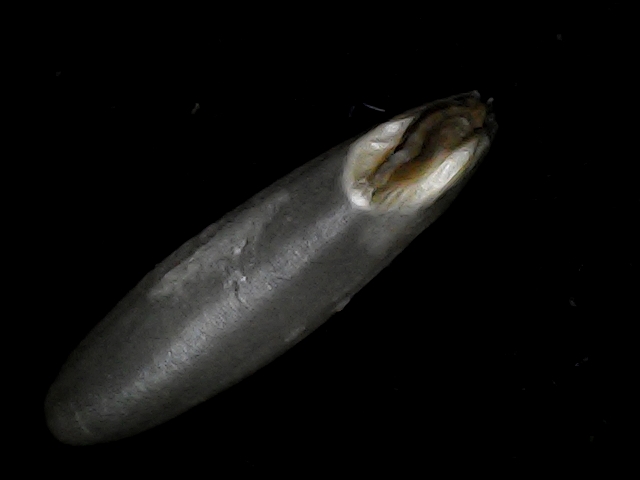
Rice variety: BRRI102